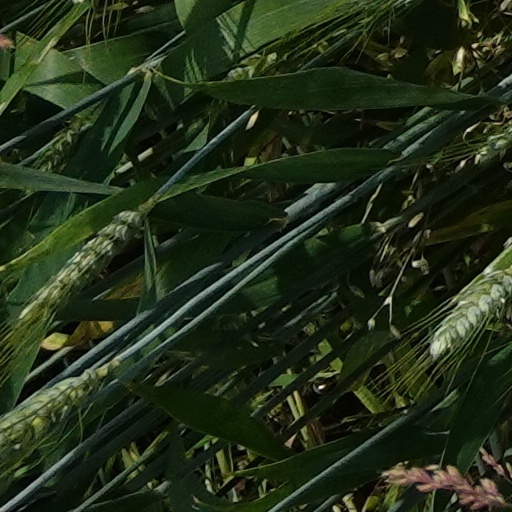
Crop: wheat